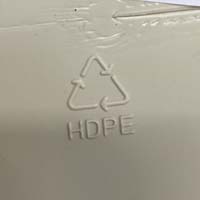
Plastic recycling code class: 2_high_density_polyethylene_PE-HD